Kenneth W. Benner

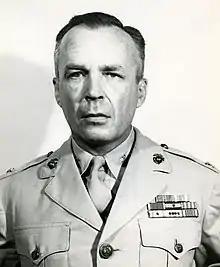
Benner as Colonel, USMC

Kenneth Wachter Benner (May 6, 1904 – September 10, 1975) was a decorated officer in the United States Marine Corps with the rank of Brigadier general. A graduate of the United States Naval Academy, he trained as Anti-Aircraft Artillery officer and participated in the Defense of Pearl Harbor, Guadalcanal Campaign and Battle of Okinawa.